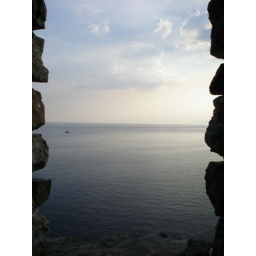
Shot from one of the guard tower windows in Vernazza (a part of Cinca Terre in Italy).